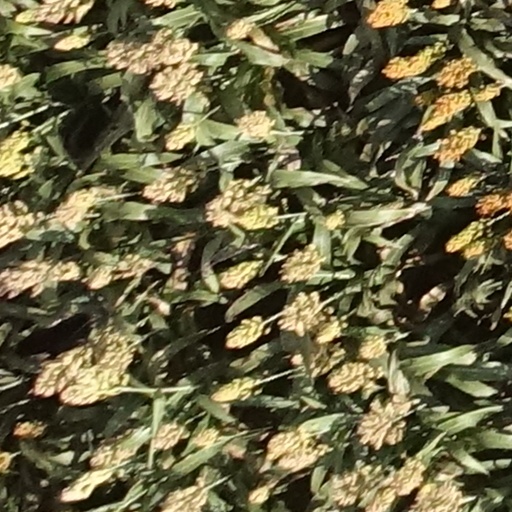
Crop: sorghum